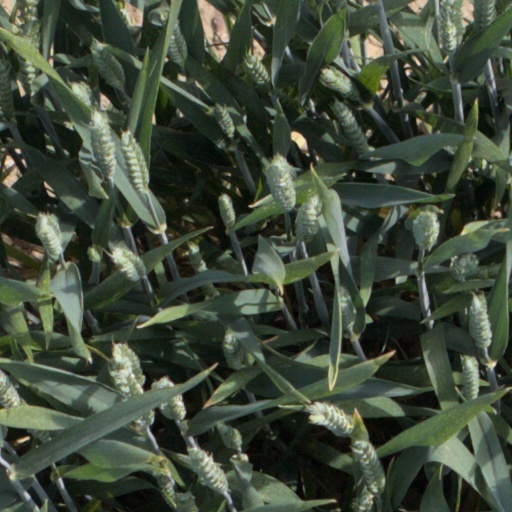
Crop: wheat